Tapestry

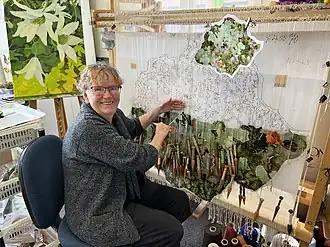
Weaving a small tapestry on a high-warp loom, 2022, New Zealand

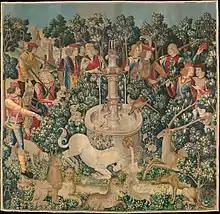
One of the tapestries in the series "The Hunt of the Unicorn:" "The Unicorn is Found", circa 1495–1505, The Cloisters, Metropolitan Museum of Art, New York City

Tapestry is a form of textile art which was traditionally woven by hand on a loom. Normally it is used to create images rather than patterns. Tapestry is relatively fragile, and difficult to make, so most historical pieces are intended to hang vertically on a wall (or sometimes in tents), or sometimes horizontally over a piece of furniture such as a table or bed. Some periods made smaller pieces, often long and narrow and used as borders for other textiles. Most weavers use a natural warp thread, such as wool, linen, or cotton. The weft threads are usually wool or cotton but may include silk, gold, silver, or other alternatives.